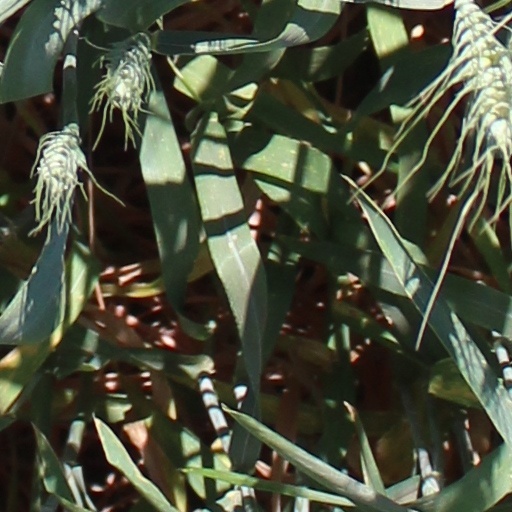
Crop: wheat